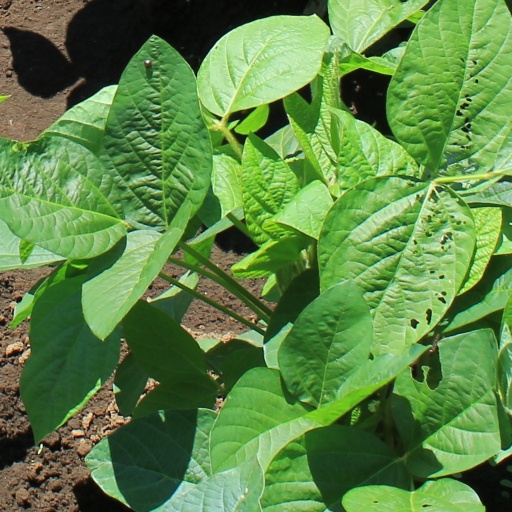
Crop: soybean